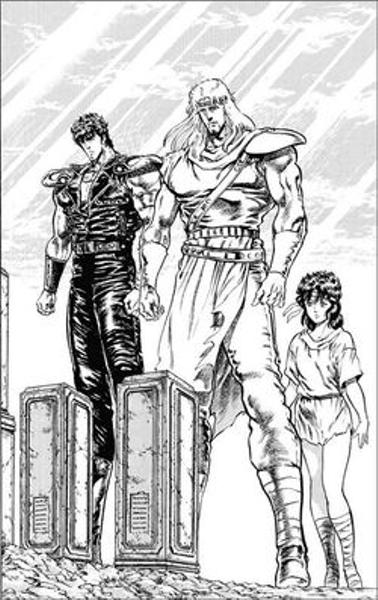
回答: 全く持ち上げられない